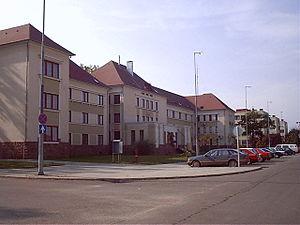
La gare de Hegyeshalom est une halte ferroviaire hongroise, située à Hegyeshalom.